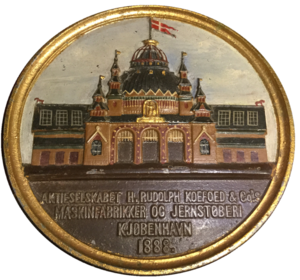
Titan (virksomhed)
Reklameplakette i støbejern fra H. Rudolph Koefoeds Maskinfabrikker. Plaketten viser hovedbygningen fra “ Den Nordiske Industri-, Landbrugs- og Kunstudstilling i Kjøbenhavn 1888” som lå hvor det nuværende Københavns rådhus i dag ligger.
Plakette i malet støbejern med reklametekst om Aktieselskabet H. Rudolph Koefoed og Co Maskinfabrikker og Jernstøberi Kjøbenhavn 1888. Bygningen på plaketten er fra “Den Nordiske Industri-, Landbrugs- og Kunstudstilling i København 1888” og findes desværre ikke mere. I dag ligger det nuværende Københavns rådhus på stedet.
Titan A/S var en dansk industrivirksomhed stiftet 1897, men med rødder tilbage til 1856. Her omtales også de virksomheder, som gik forud for Titan. Titan blev stiftet som aktieselskab på fabrikant S.C. Haubergs intitiativ i 1897. Firmaet lå på Tagensvej 86 i København og var i omtrent et halvt århundrede en stor aktør inden for det jernindustrielle og elektrotekniske felt.